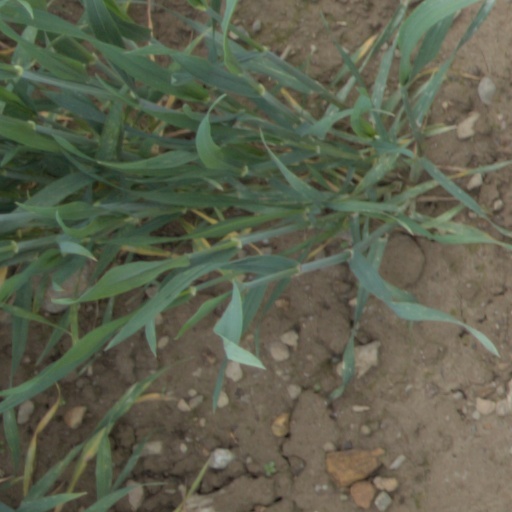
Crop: wheat